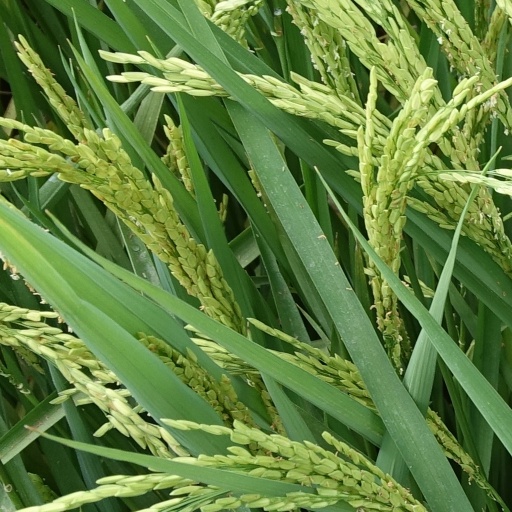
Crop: rice